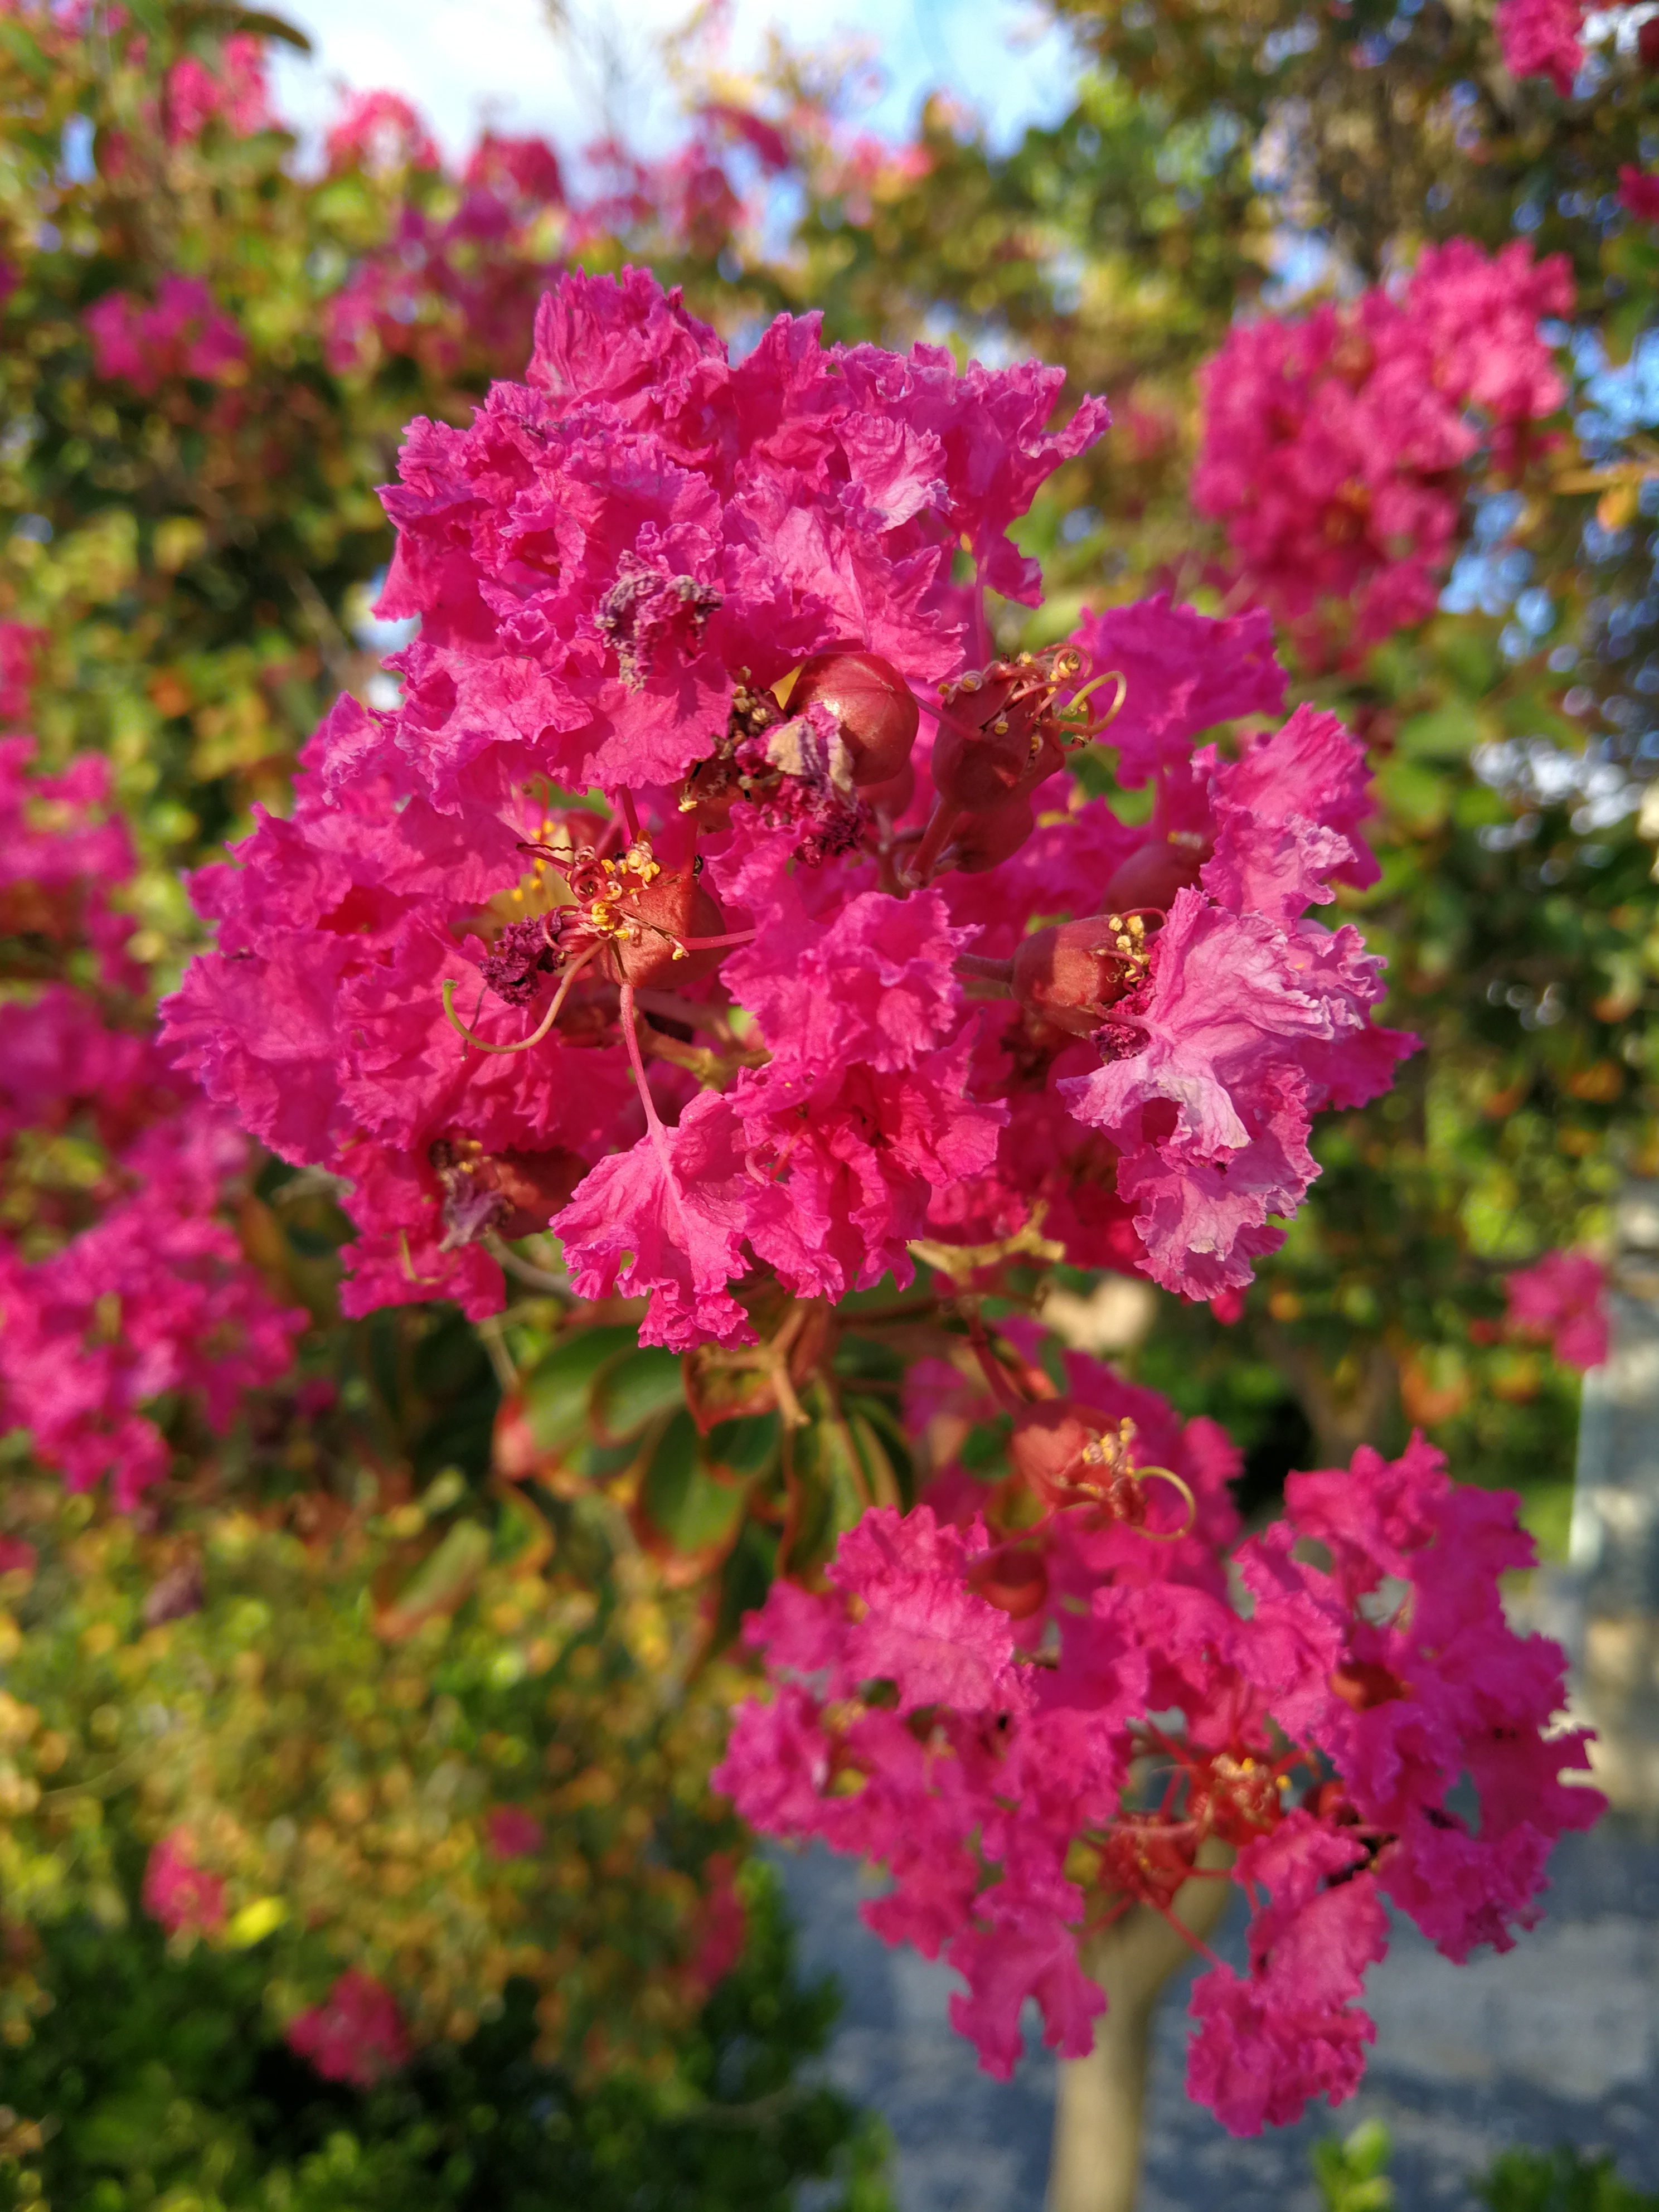
flower, plant, tree, pink, flowering plant, magenta, woody plant, spring, bougainvillea, petal, botany, azalea, shrub, crape myrtle, loosestrife and pomegranate family, rhododendron, annual plant, blossom, four o clock family, pink family, perennial plant